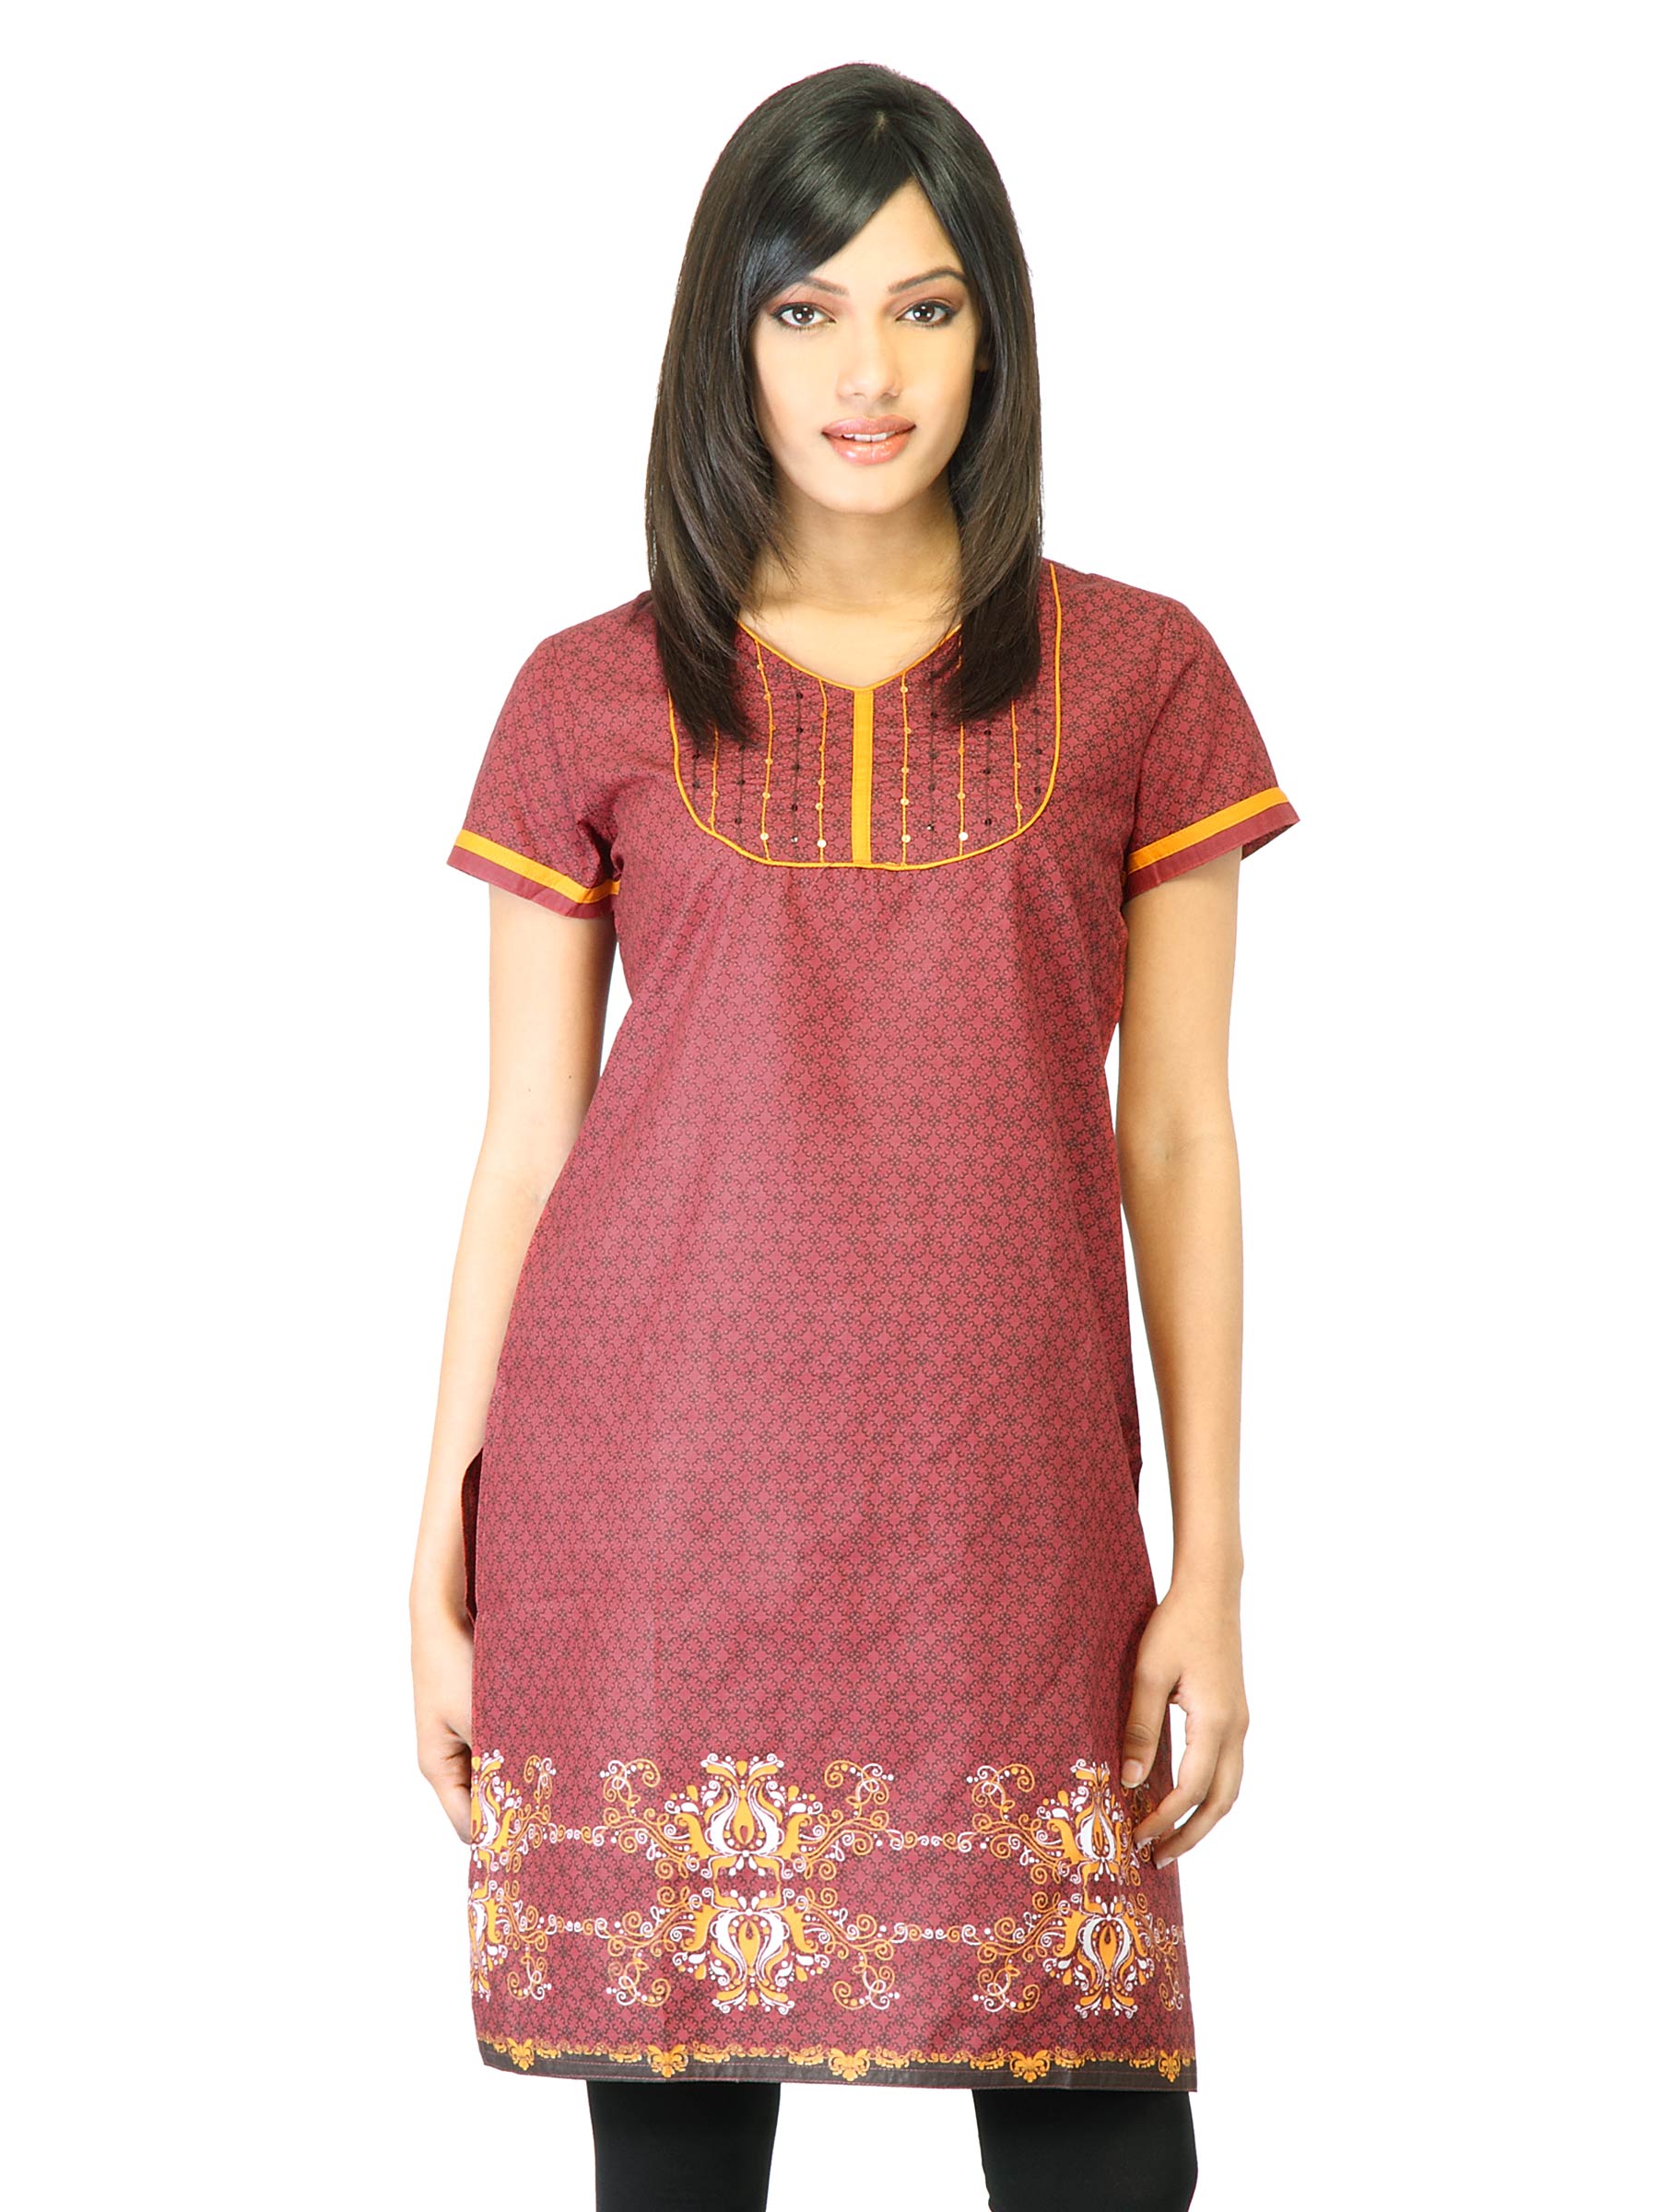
Folklore Women Maroon Printed Kurta
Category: Apparel / Topwear / Kurtas
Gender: Women
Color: Maroon
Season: Fall 2011
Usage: Ethnic